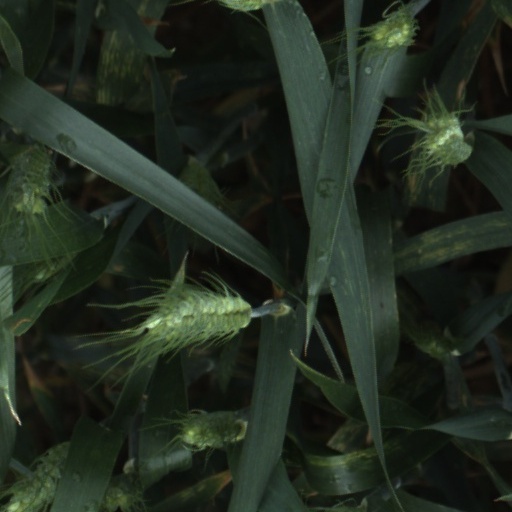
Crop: wheat